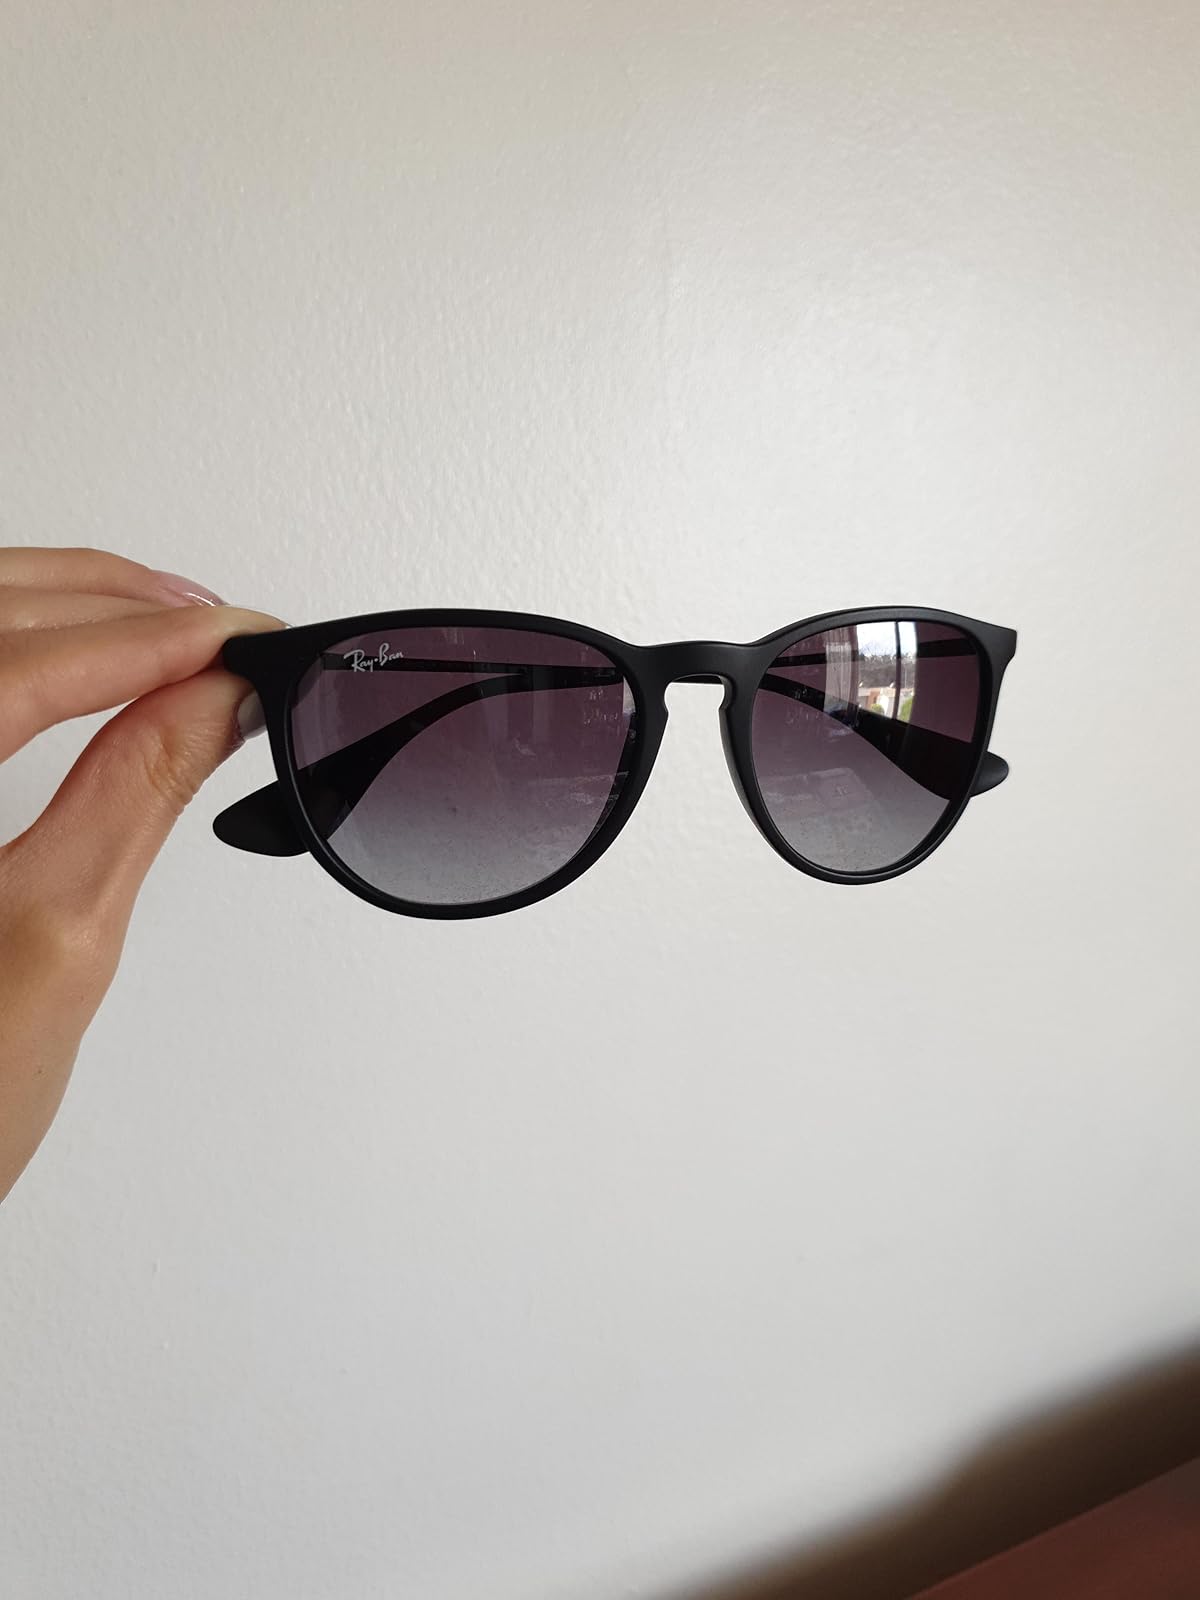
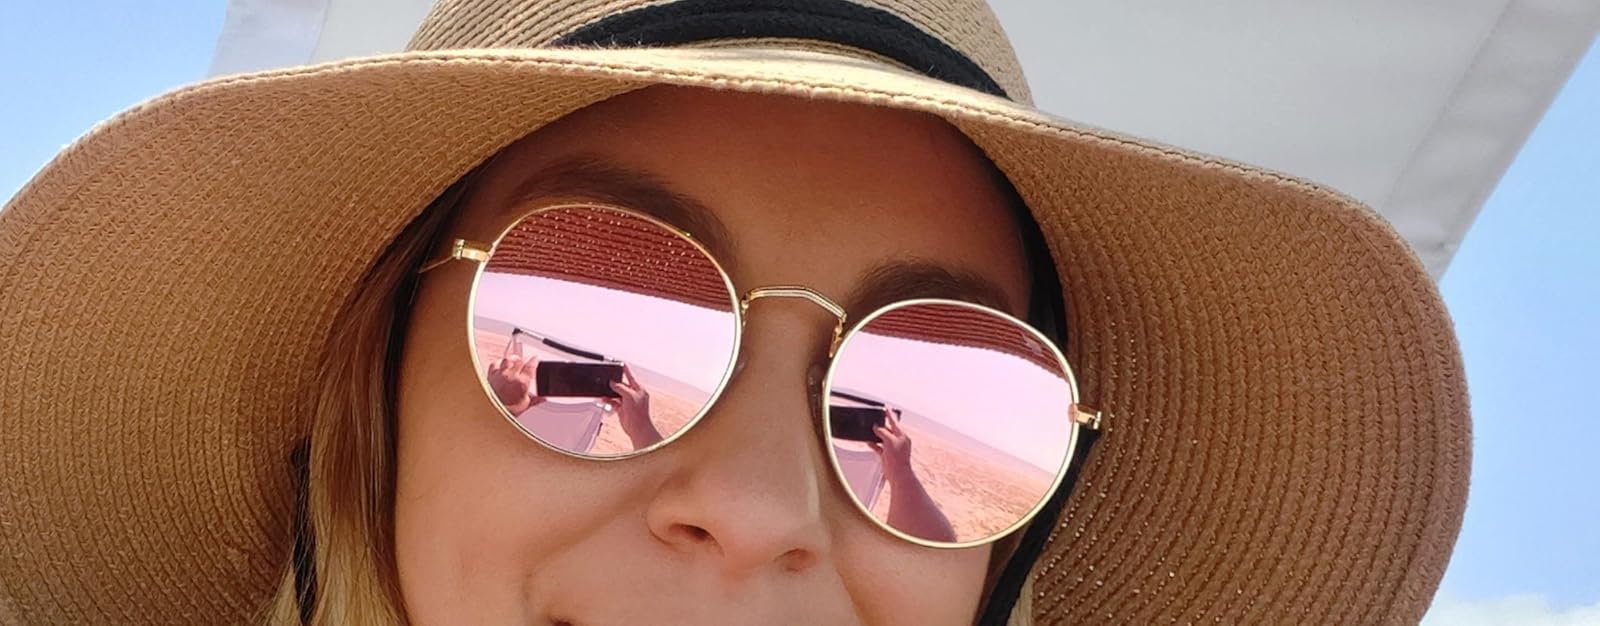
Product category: accessories_sunglasses
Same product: no